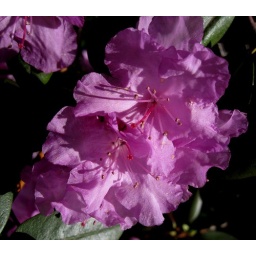
pretty in pink flowers april 2010 b 800X700